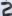
Number: 2